National Route 7 (Argentina)

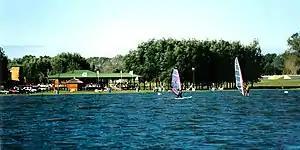
Lake Gómez.

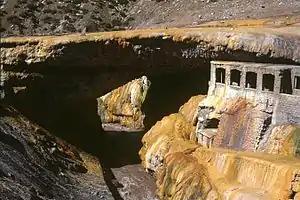
Puente del Inca over Las Cuevas River.

In Luján you can visit the Basilica of Our Lady of Luján, built between 1887 and 1935. This is one of the most important in the country. It is the focus of annual pilgrimages along the old section of the road (now Provincial Route 7) from the barrio Liniers. The city also has a municipal spa on the river of the same name, the museum of transport and Enrique Udaondo Museum Complex, along with several other museums.